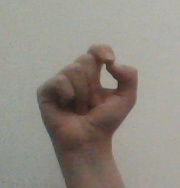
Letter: fa